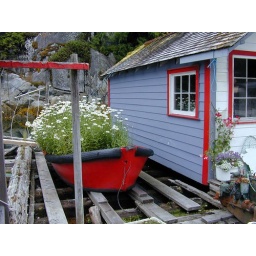
Daisies in red boat